Smithsonian Institution

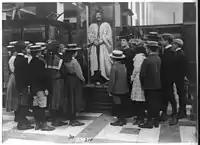
A school field trip to the Smithsonian Institution,

Construction began on the Smithsonian Institution Building ("the Castle") in 1849. Designed by architect James Renwick Jr., its interiors were completed by general contractor Gilbert Cameron. The building opened in 1855.